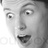
Emotion: surprise